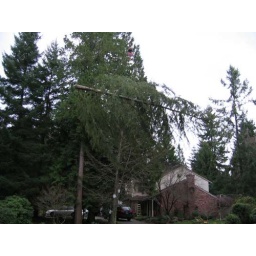
the top part of the tree that fell on our neighbor's house across the street is being lifted off by the crane